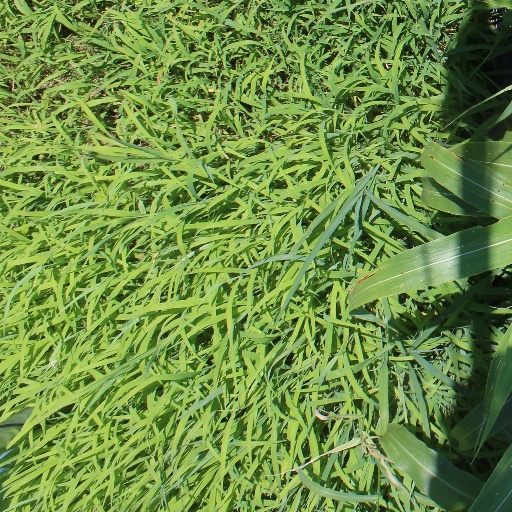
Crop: sorghum